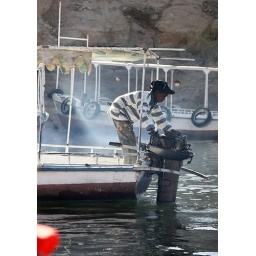
A young boat boy starts an old outboard in a cloud of smoke